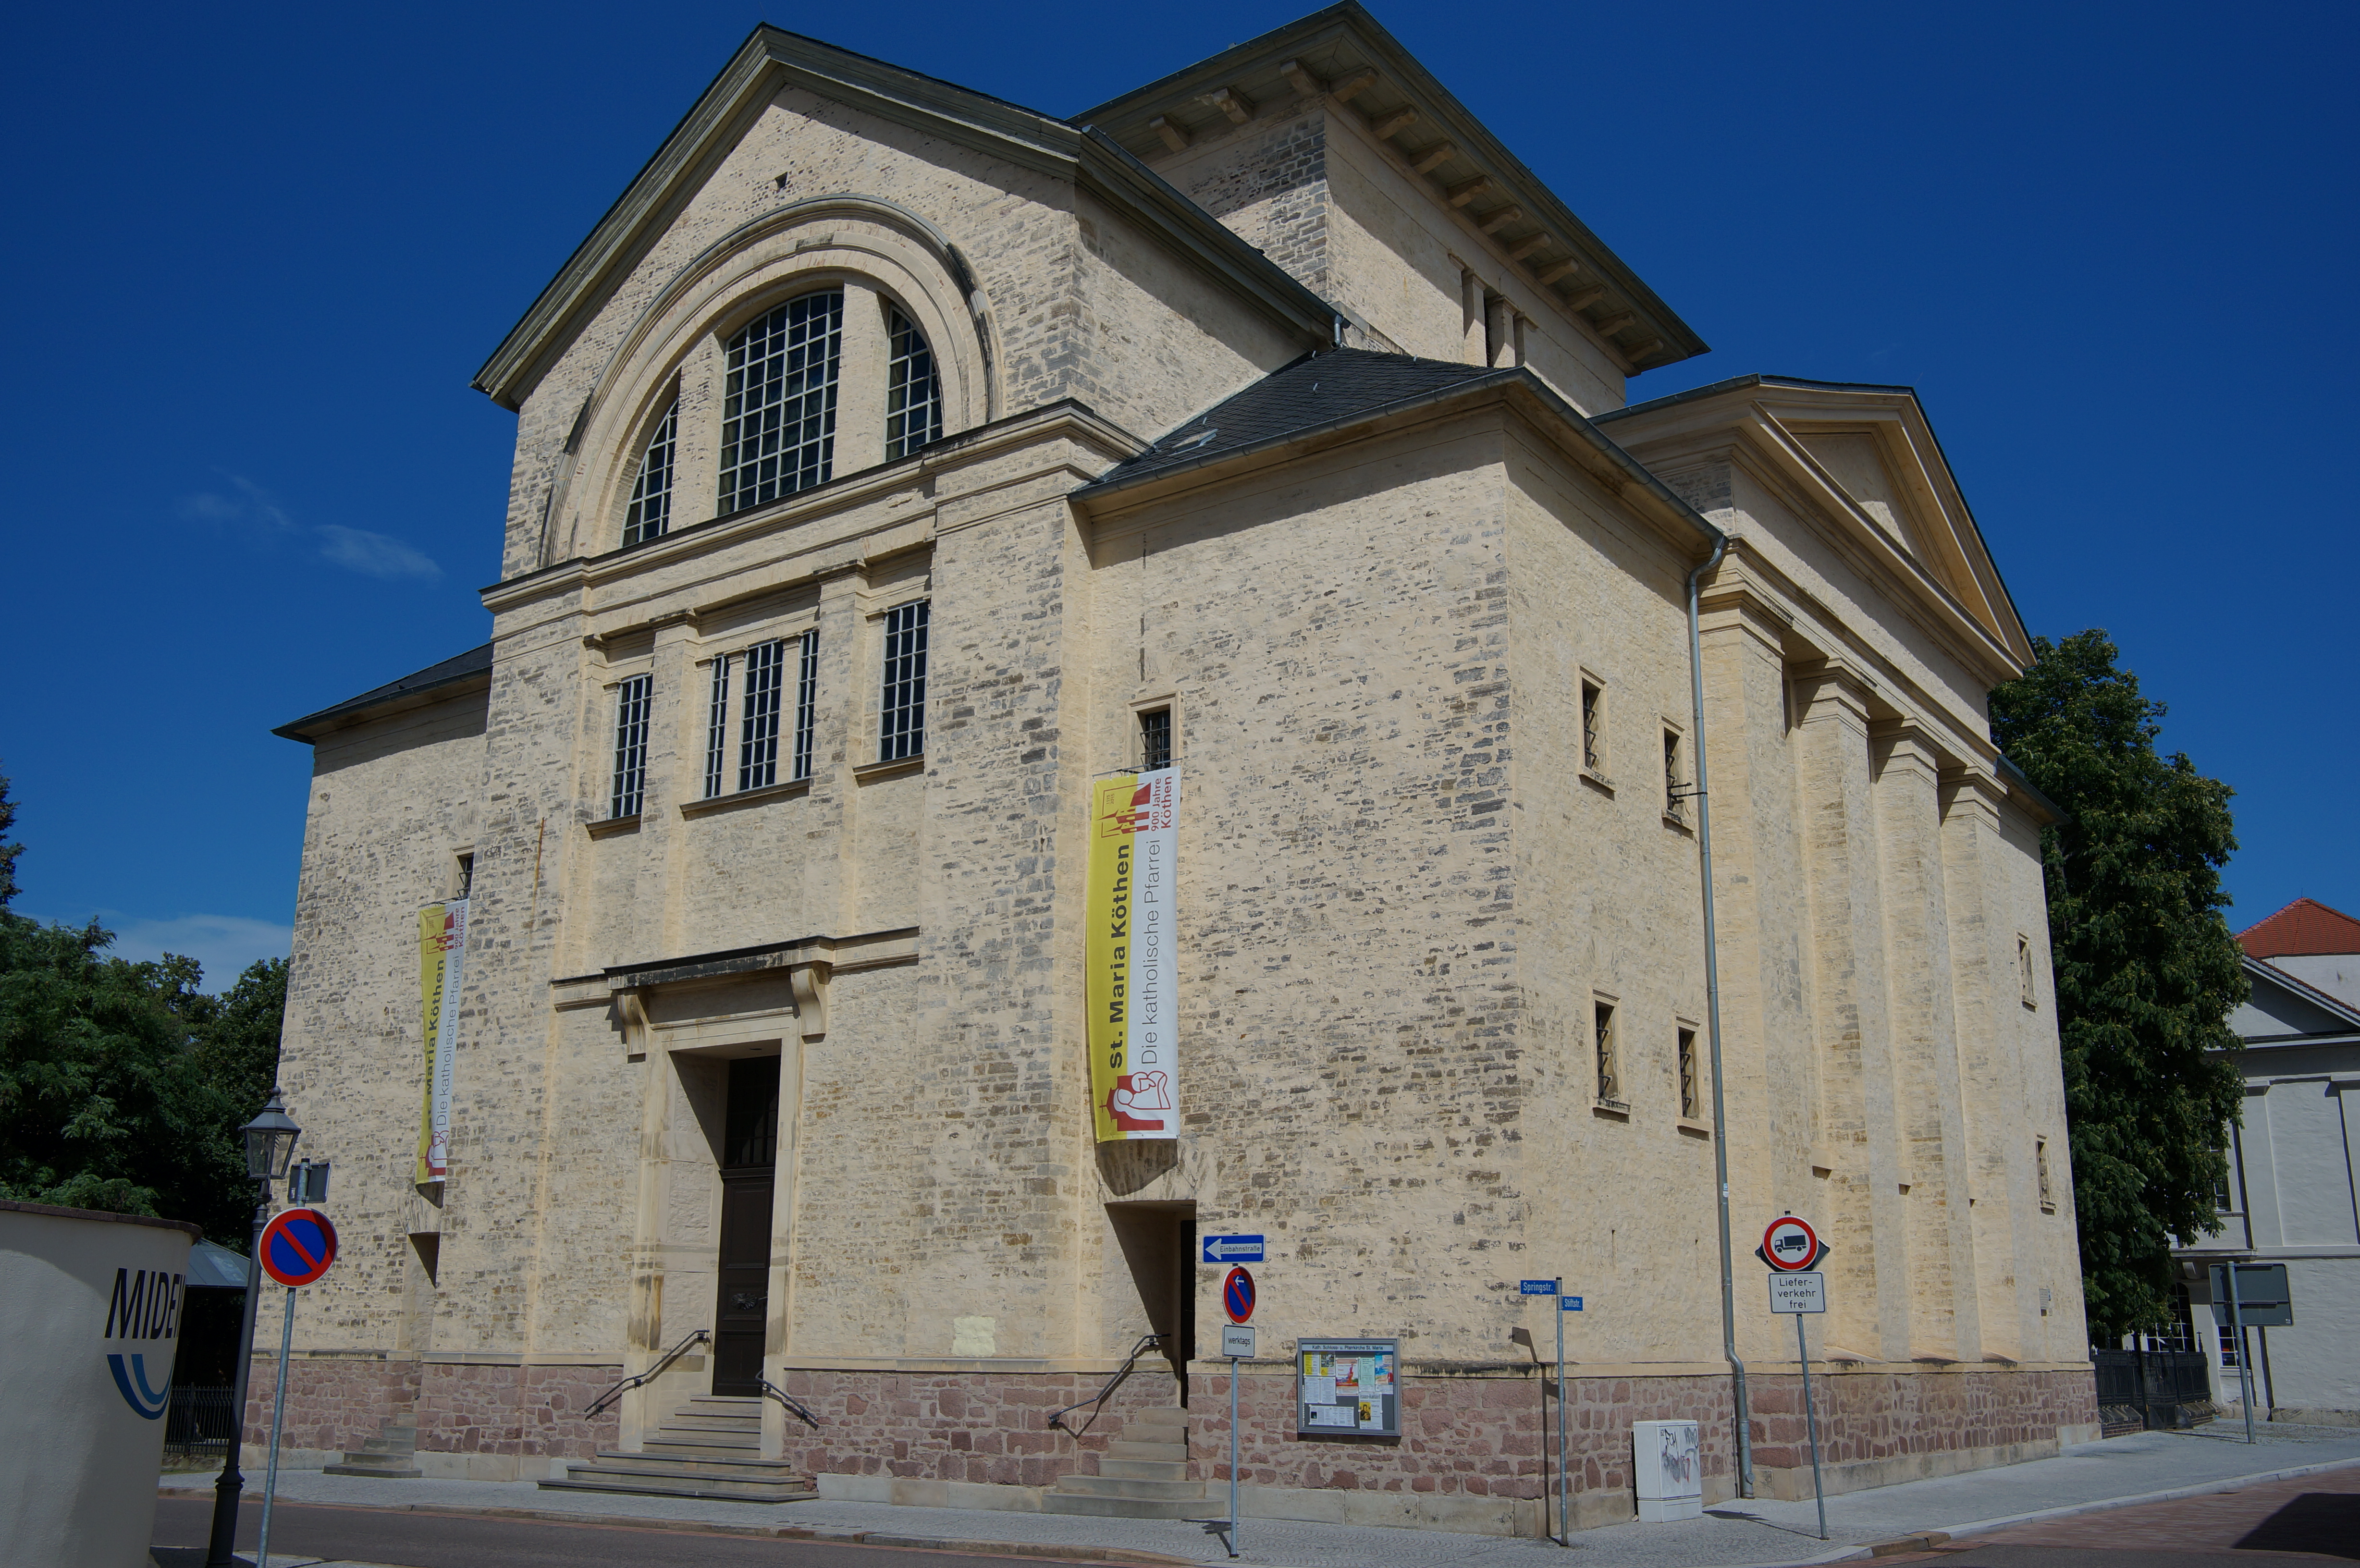
architecture, house, town, building, facade, property, church, chapel, place of worship, 2016, germany, deutschland, synagogue, samyang, sony, estate, nex, nex6, saxonyanhalt, sachsenanhalt, 21mm, lenstagged, samyang21mm114umccse, samyang21mm, steffenzahn, neighbourhood, k then